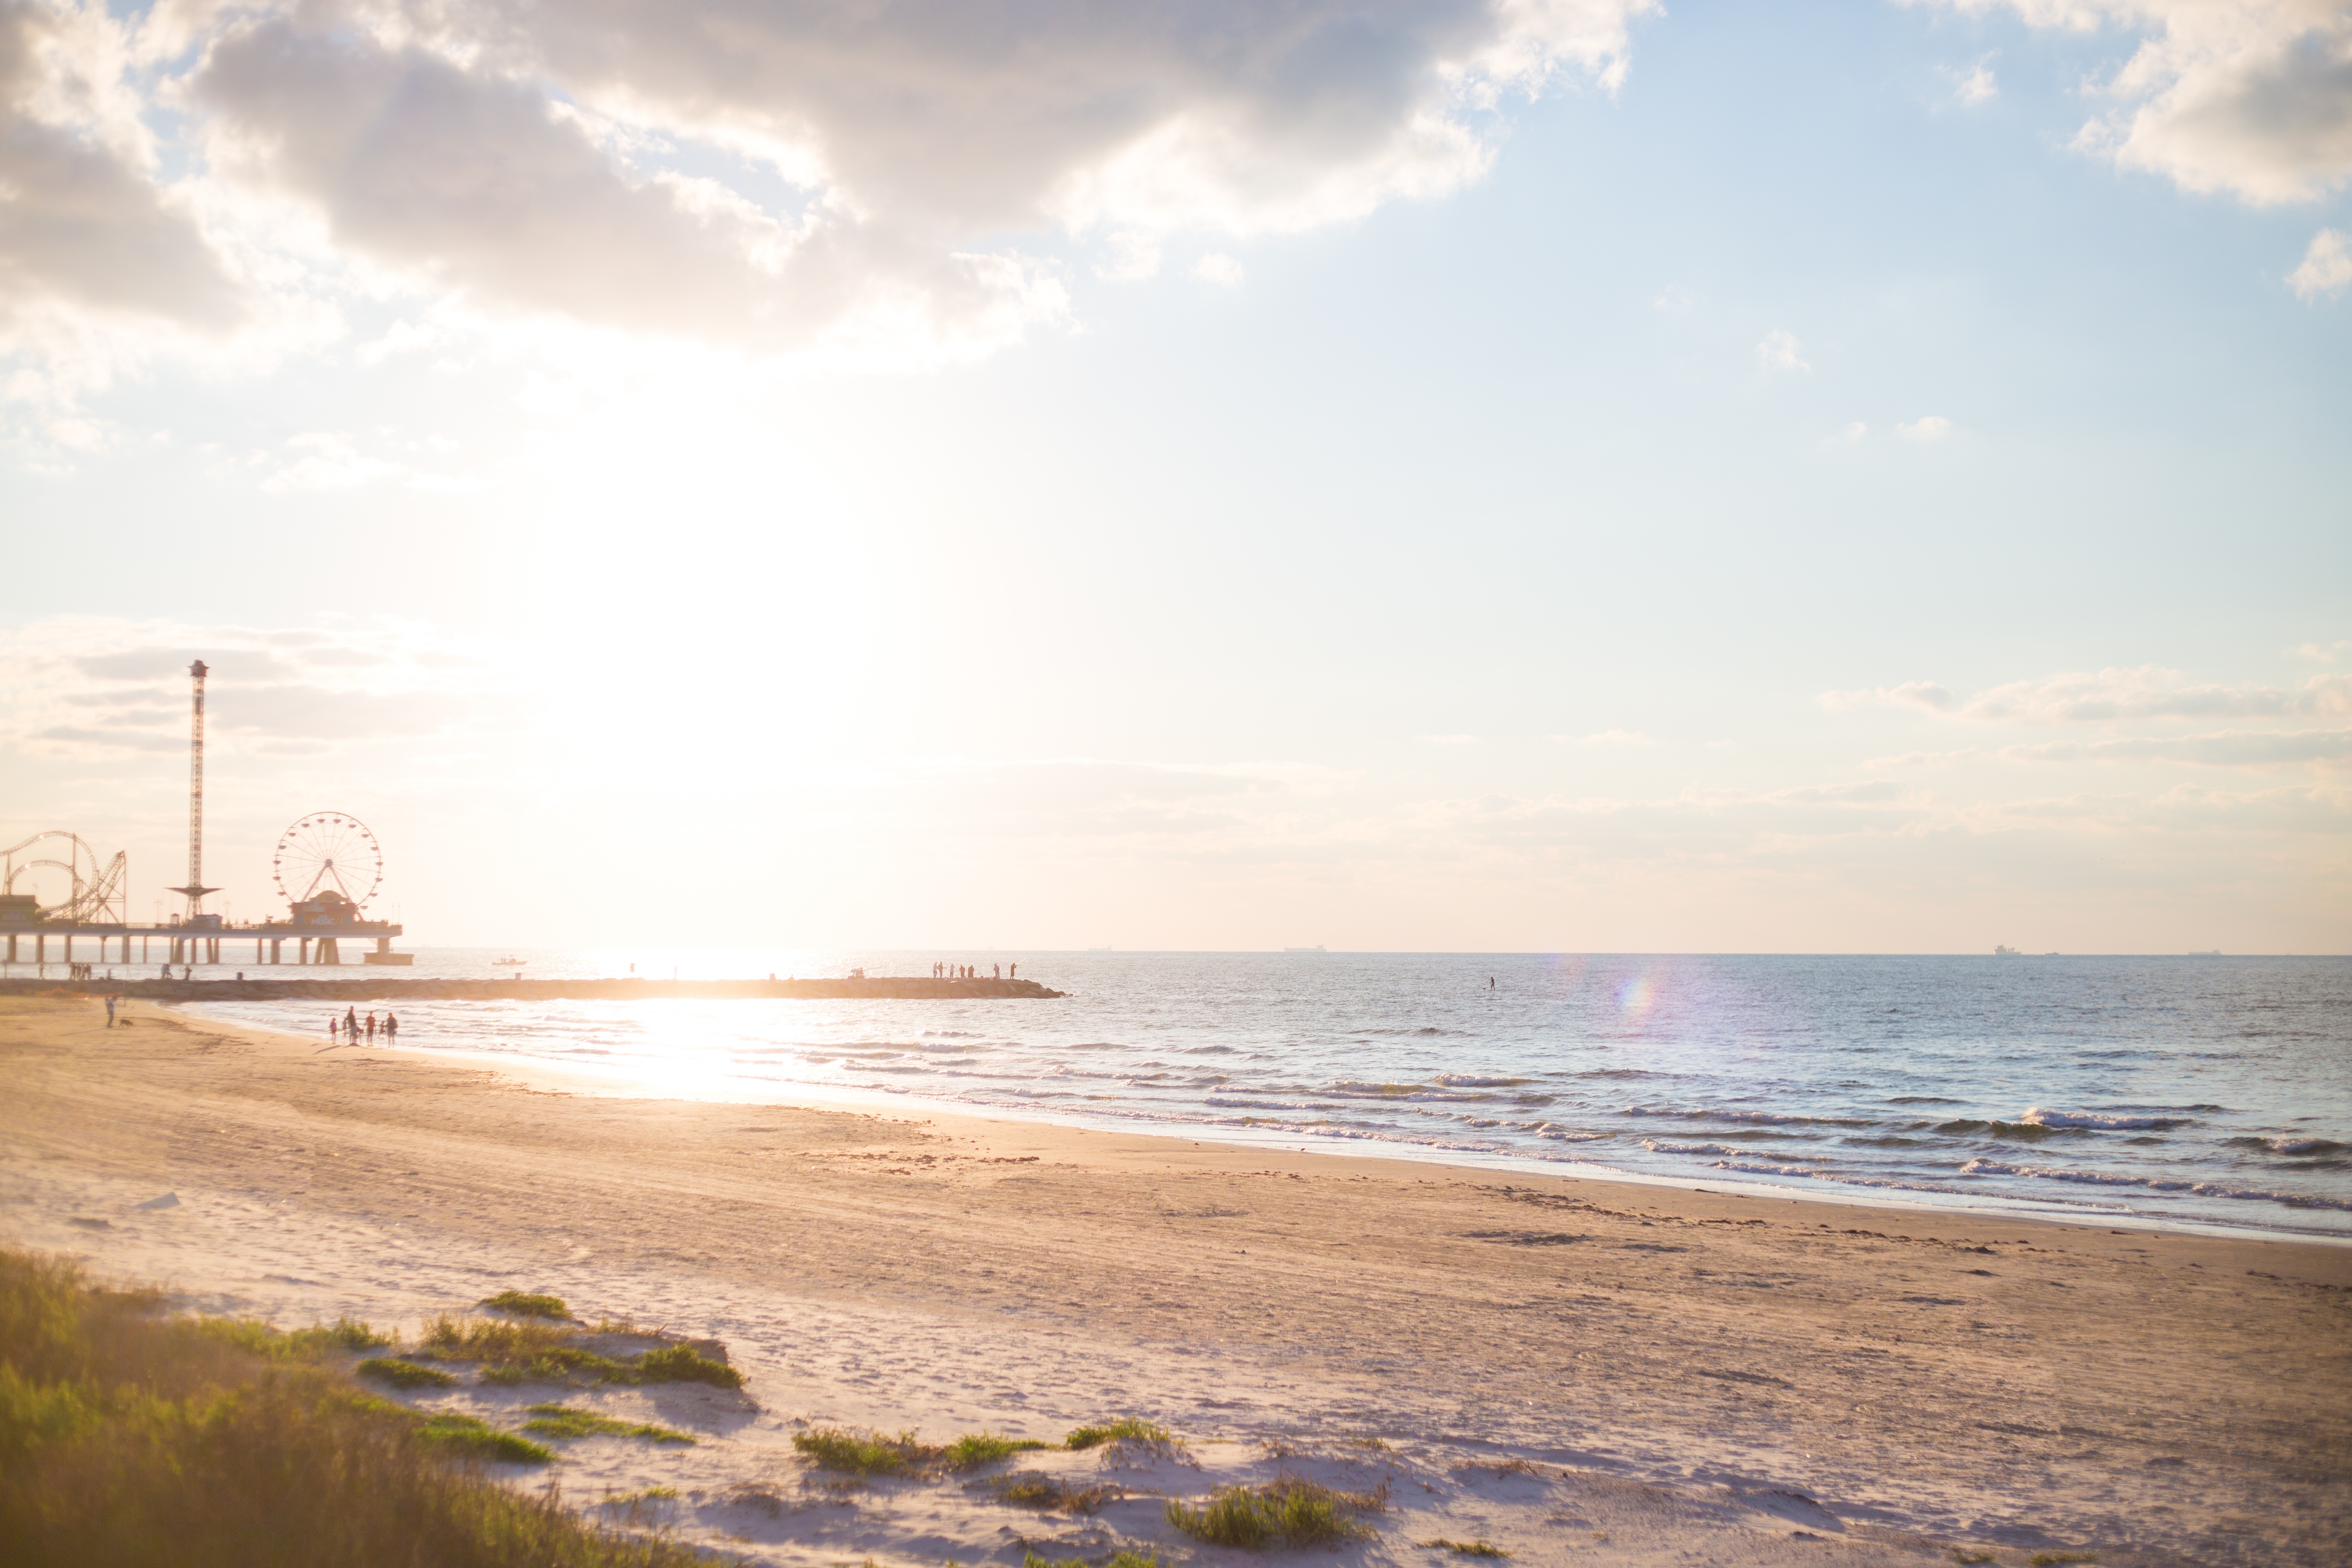
beach, sea, coast, water, outdoor, sand, ocean, horizon, cloud, sky, sun, sunrise, sunset, sunlight, morning, shore, wave, dawn, summer, vacation, travel, dusk, evening, holiday, bay, body of water, fun, see, funpark, wind wave